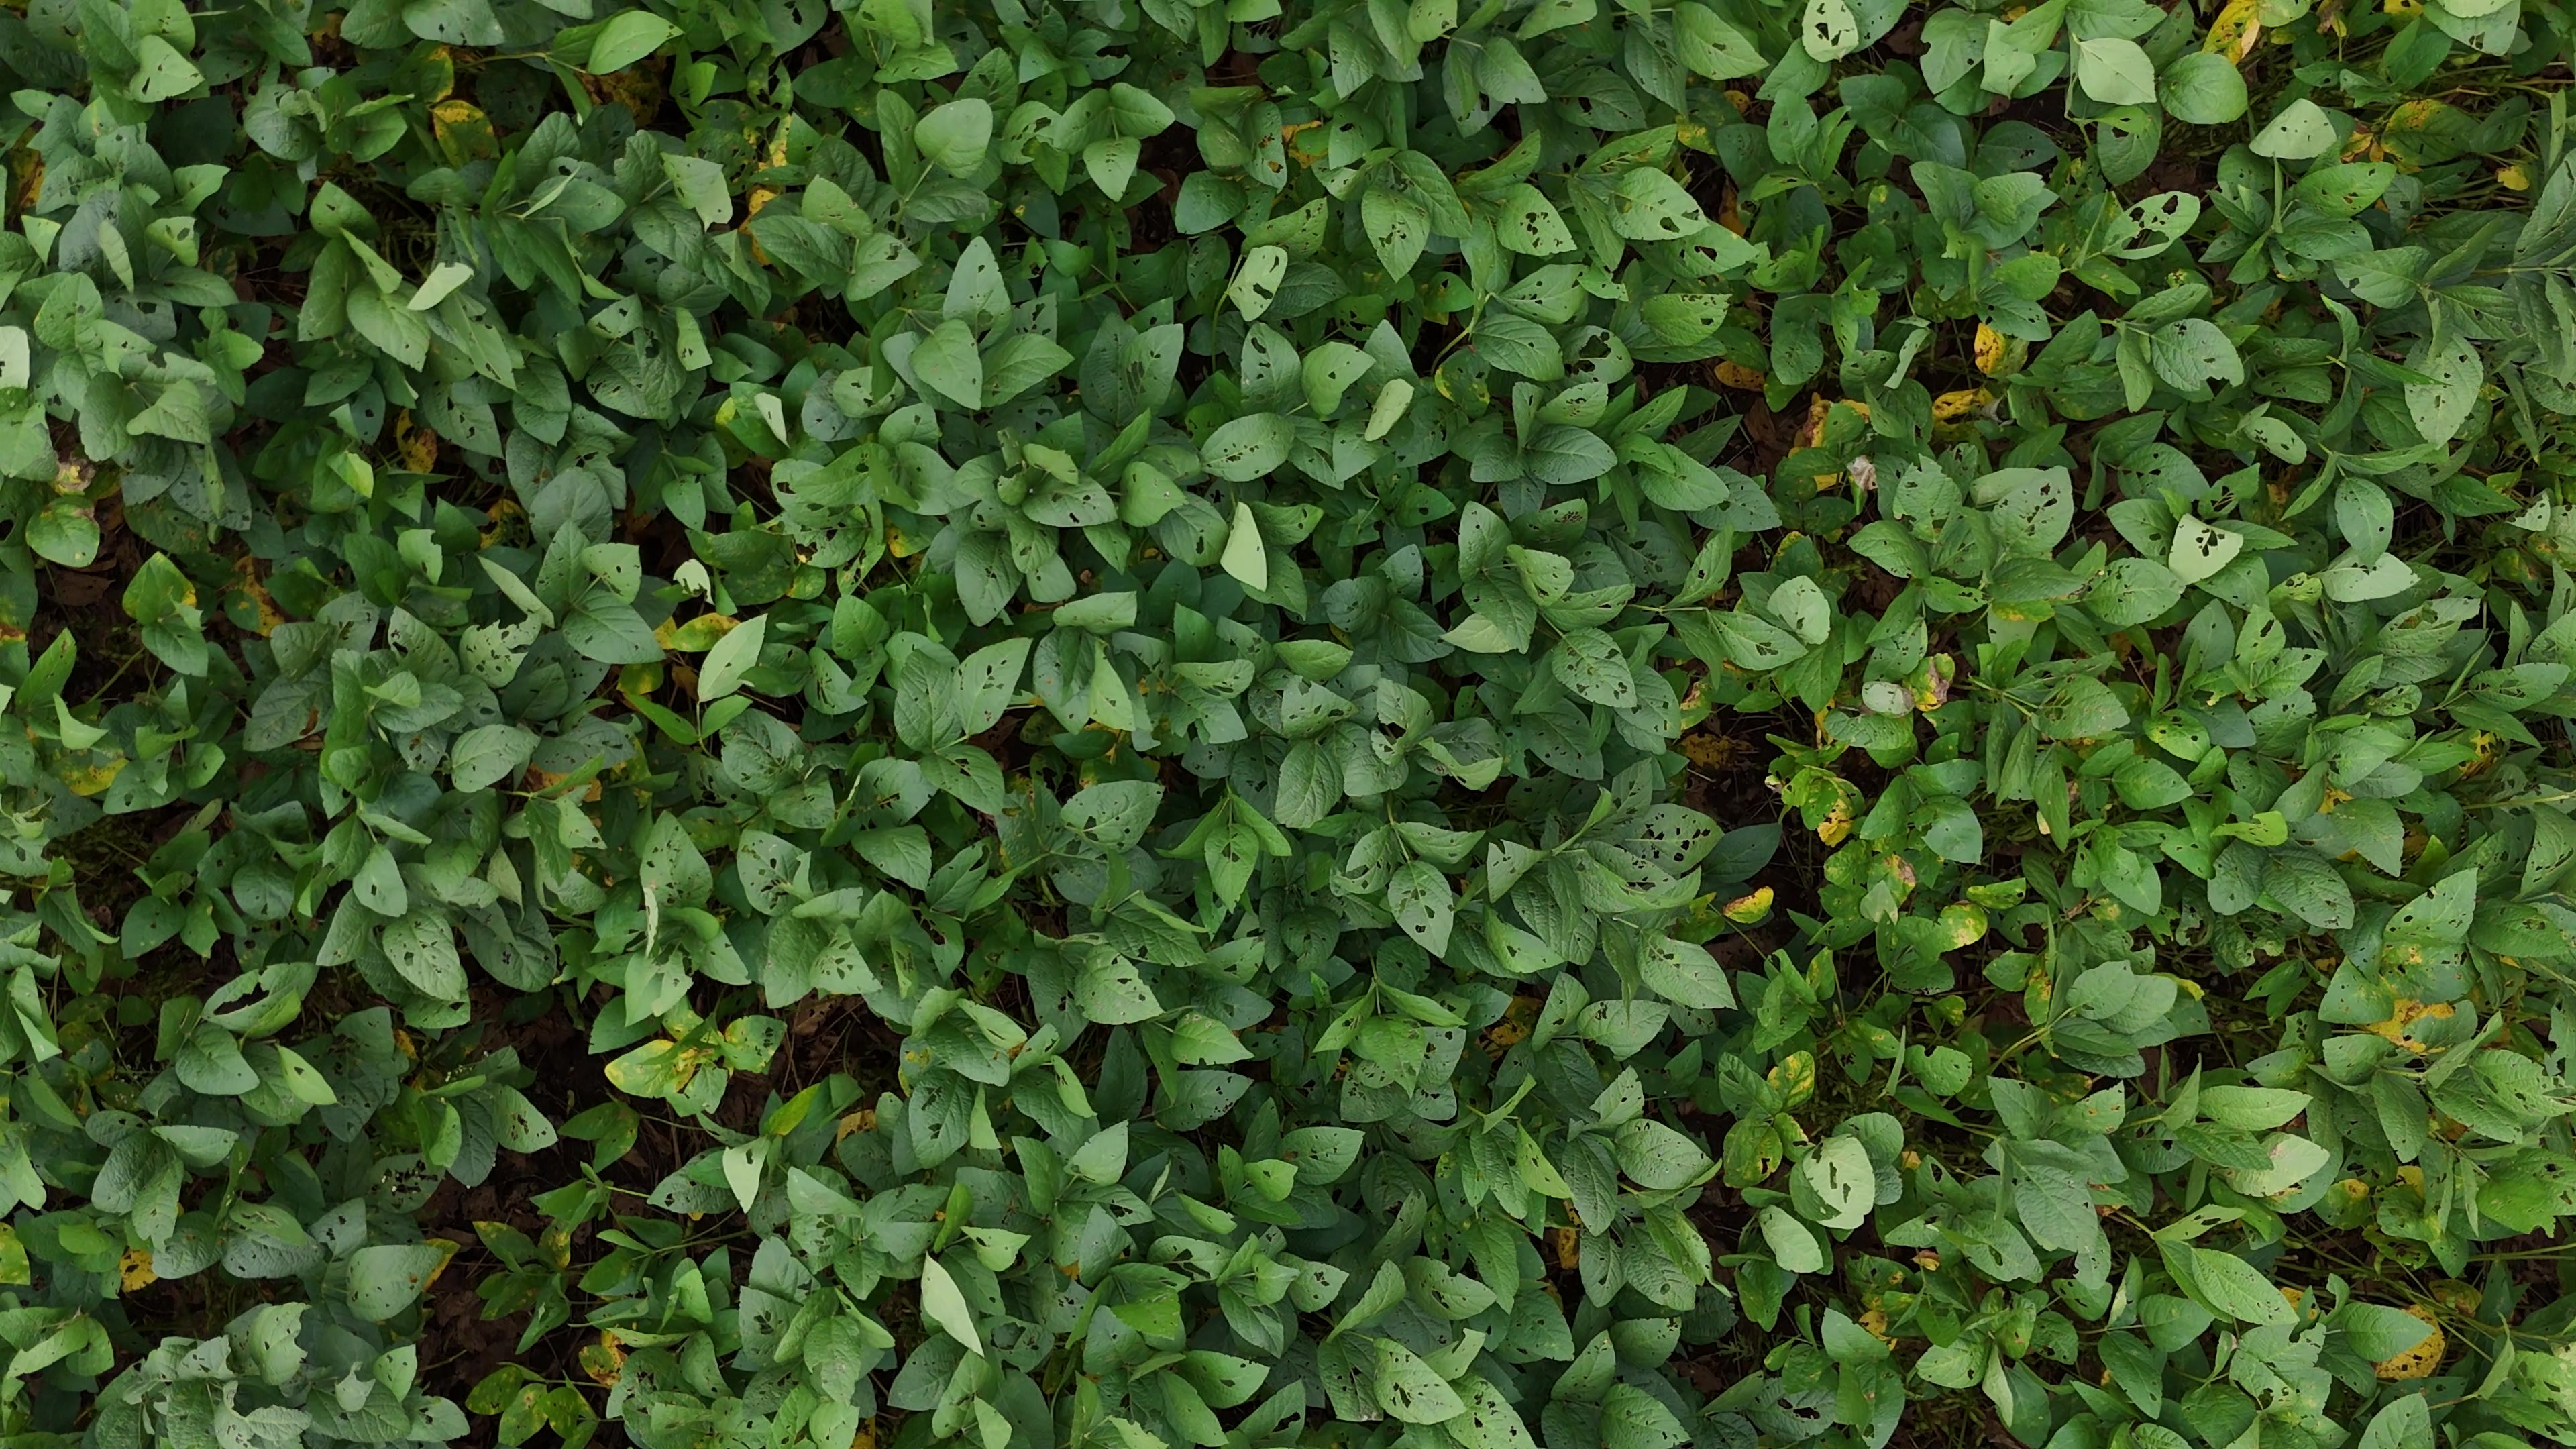
Label: Rust